STS-8

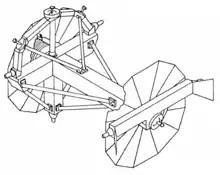
Technical diagram of the Payload Flight Test Article (PFTA)

The Payload Flight Test Article (PFTA) had been scheduled for launch in June 1984 on STS-16 in the April 1982 manifest, but by May 1983 it had been brought forward to STS-11. That month, when the TDRS missions were delayed, it was brought forward to STS-8 to fill the hole in the manifest. It was an aluminum structure resembling two wheels with a long central axle, ballasted with lead to give it a total mass of , which could be lifted by the "Canadarm" Remote Manipulator System – the Shuttle's "robot arm" – and moved around to help astronauts gain experience in using the system. It was stored in the midsection of the payload bay.